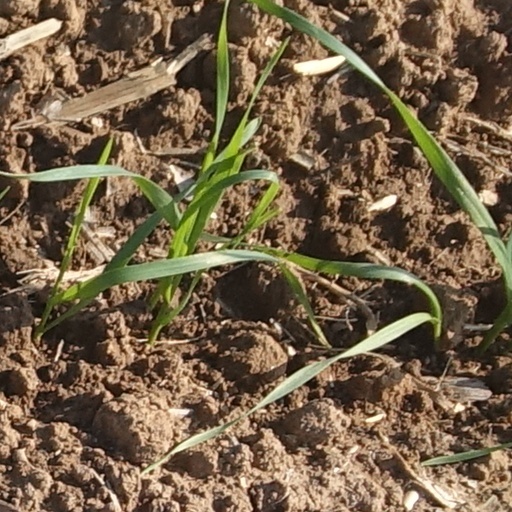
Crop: wheat